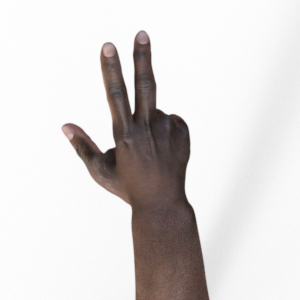
Label: scissors